Enriched uranium

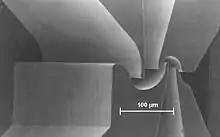
The X-ray-based LIGA manufacturing process was originally developed at the Forschungszentrum Karlsruhe, Germany, to produce nozzles for isotope enrichment.

Aerodynamic enrichment processes include the Becker jet nozzle techniques developed by E. W. Becker and associates using the LIGA process and the vortex tube separation process. These aerodynamic separation processes depend upon diffusion driven by pressure gradients, as does the gas centrifuge. They in general have the disadvantage of requiring complex systems of cascading of individual separating elements to minimize energy consumption. In effect, aerodynamic processes can be considered as non-rotating centrifuges. Enhancement of the centrifugal forces is achieved by dilution of UF with hydrogen or helium as a carrier gas achieving a much higher flow velocity for the gas than could be obtained using pure uranium hexafluoride. The Uranium Enrichment Corporation of South Africa (UCOR) developed and deployed the continuous Helikon vortex separation cascade for high production rate low-enrichment and the substantially different semi-batch Pelsakon low production rate high enrichment cascade both using a particular vortex tube separator design, and both embodied in industrial plant. A demonstration plant was built in Brazil by NUCLEI, a consortium led by Industrias Nucleares do Brasil that used the separation nozzle process. All methods have high energy consumption and substantial requirements for removal of waste heat; none is currently still in use.